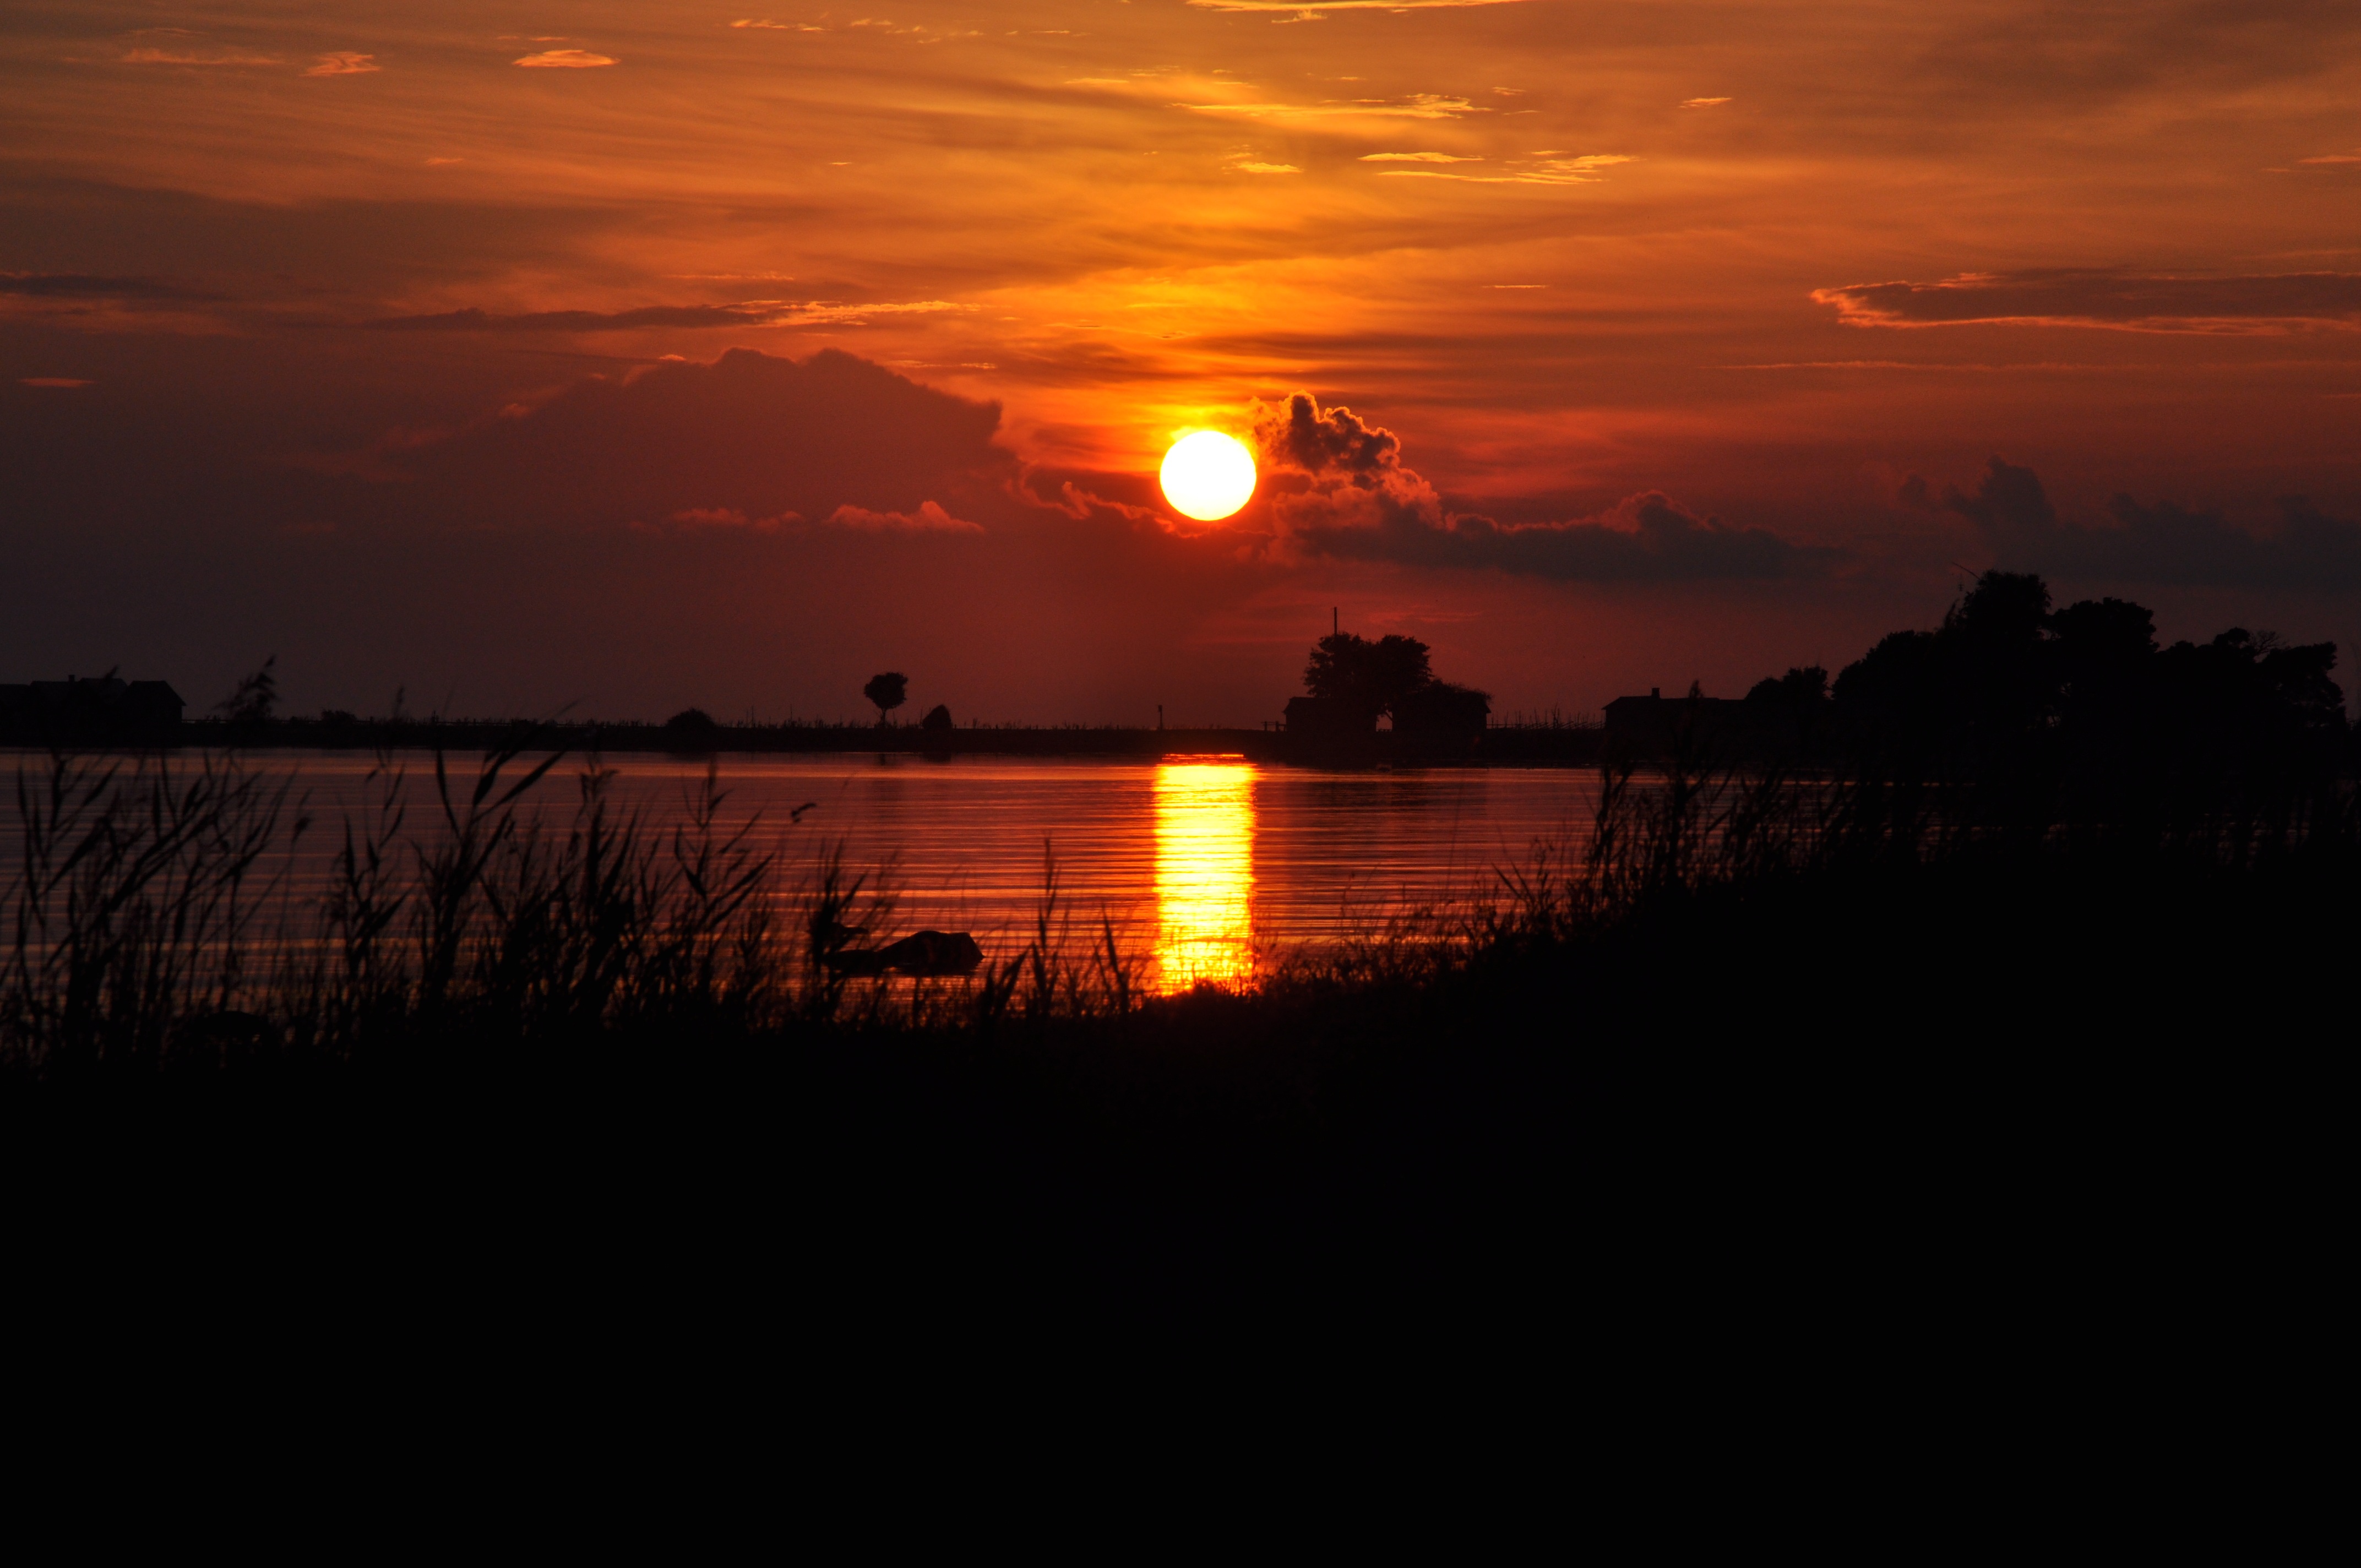
sea, water, horizon, cloud, sun, sunrise, sunset, sunlight, morning, dawn, dusk, evening, reflection, solar, mirror, himmel, afterglow, red sky at morning